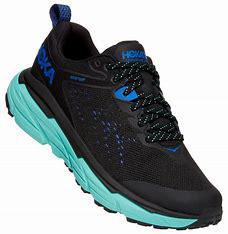
Brand: Hoka
Model: 100